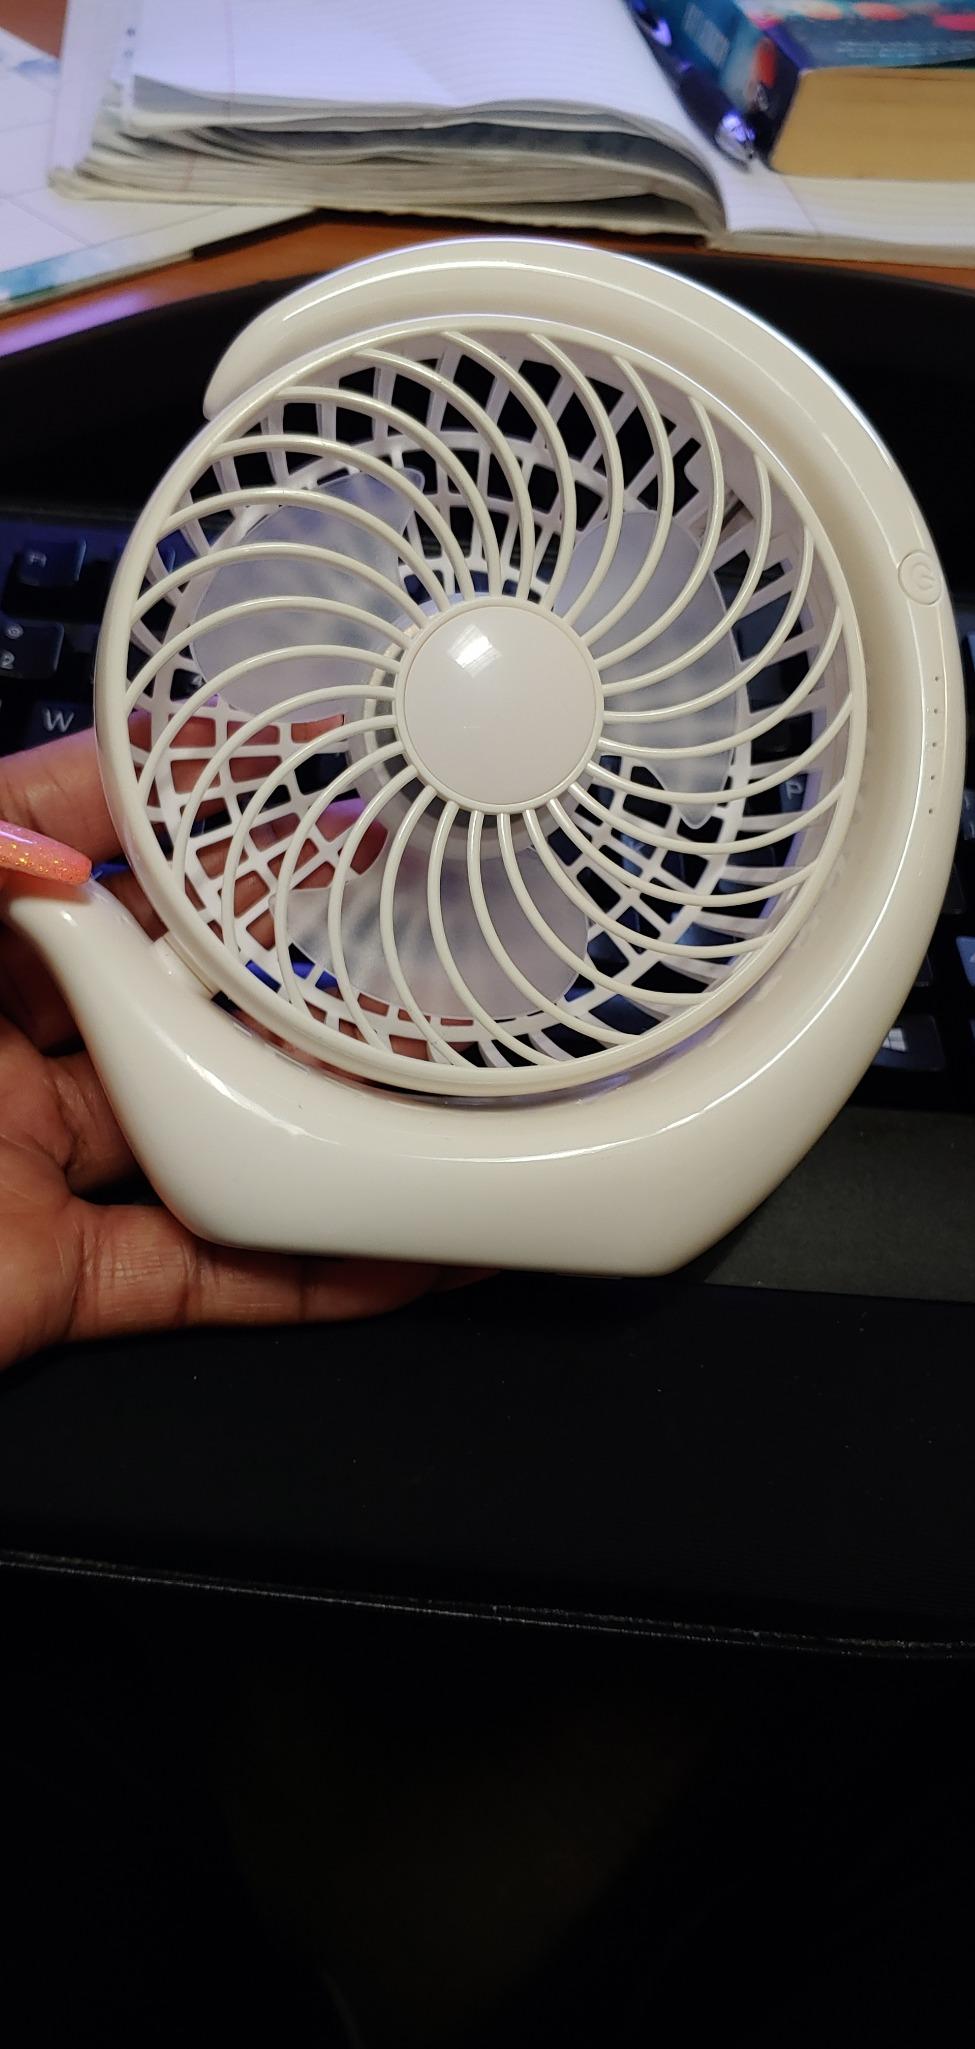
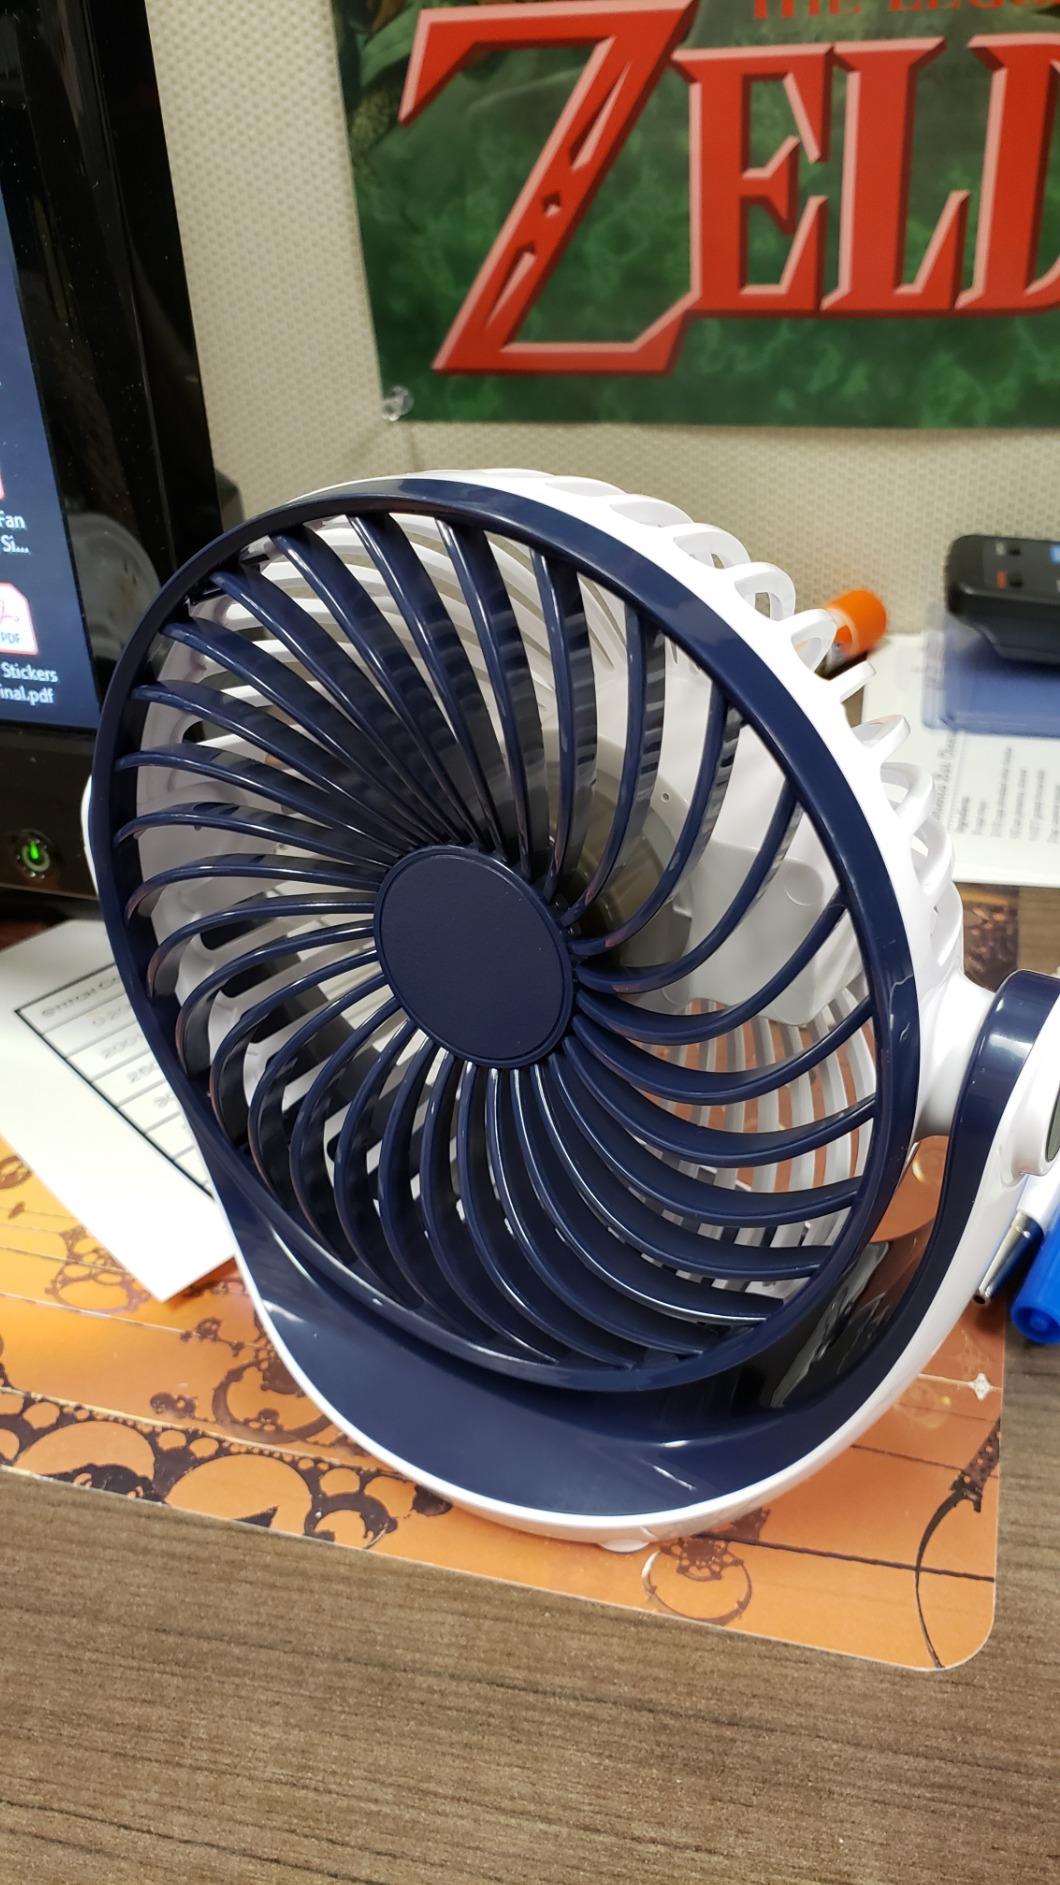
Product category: fan
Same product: no